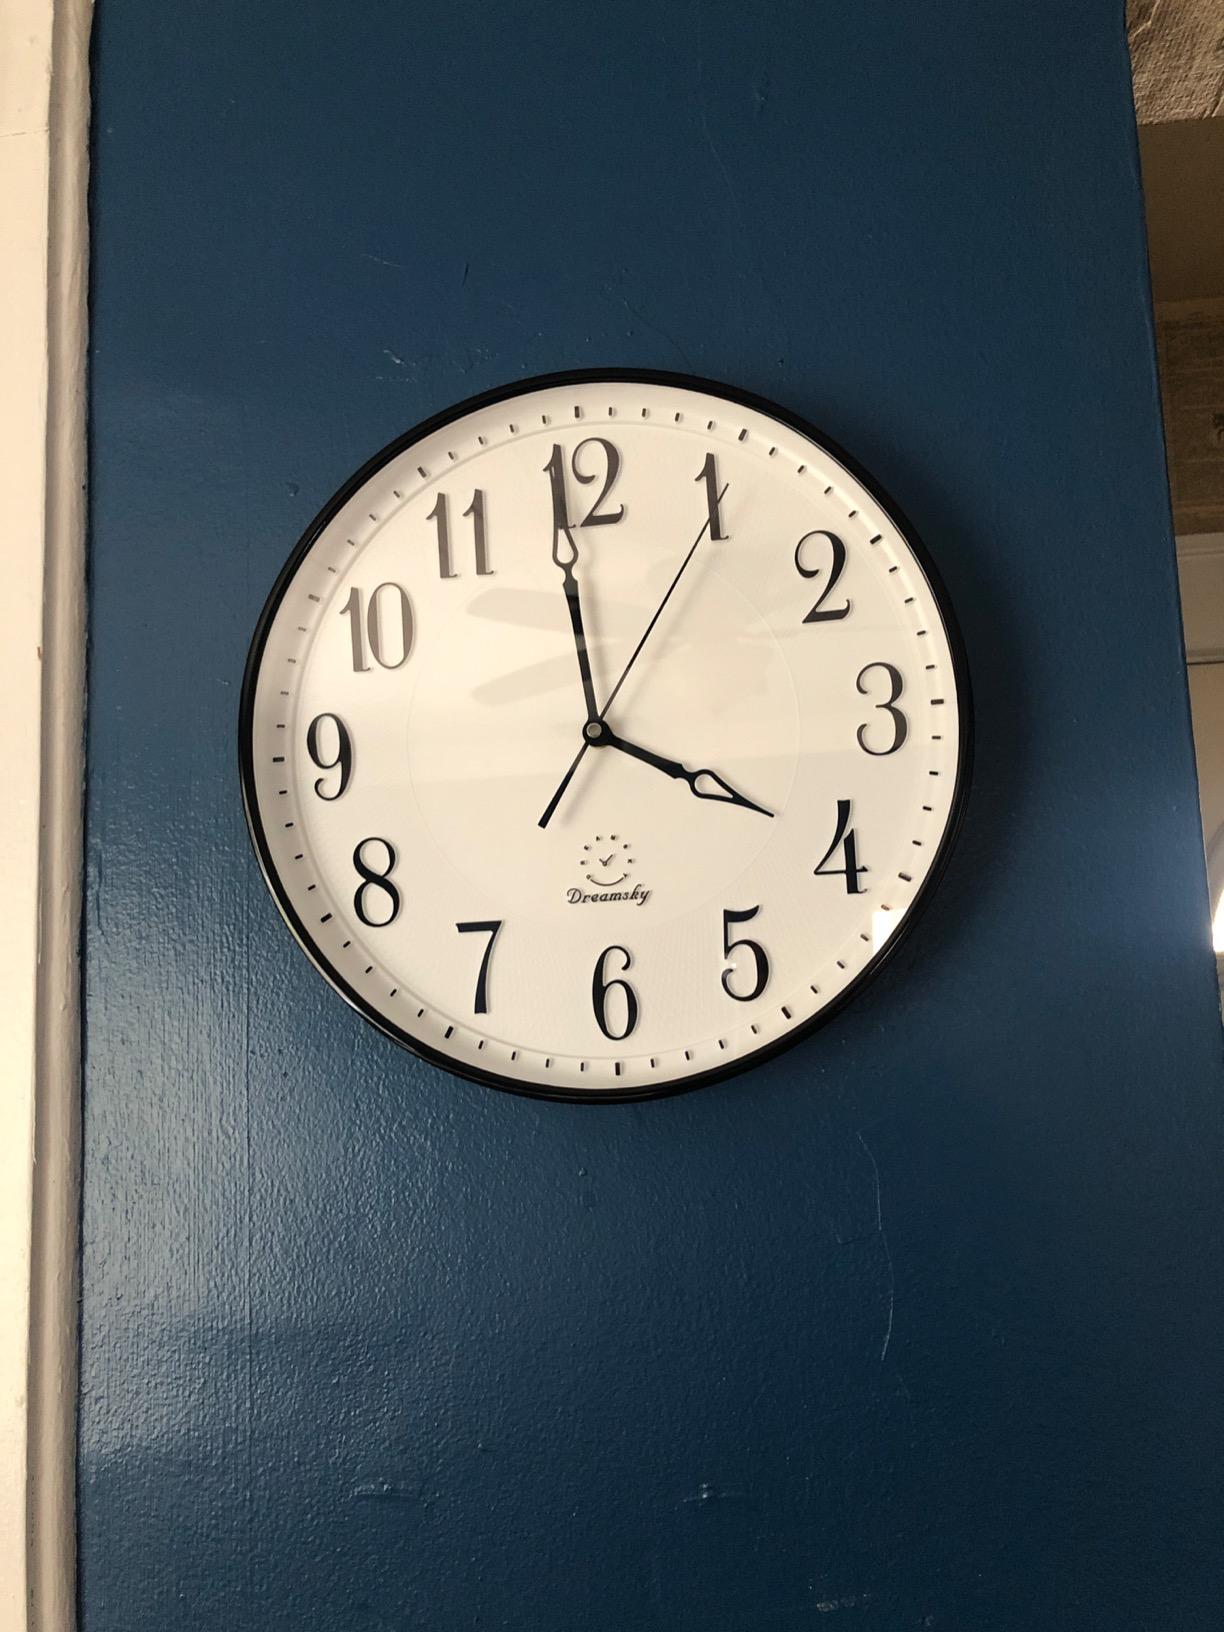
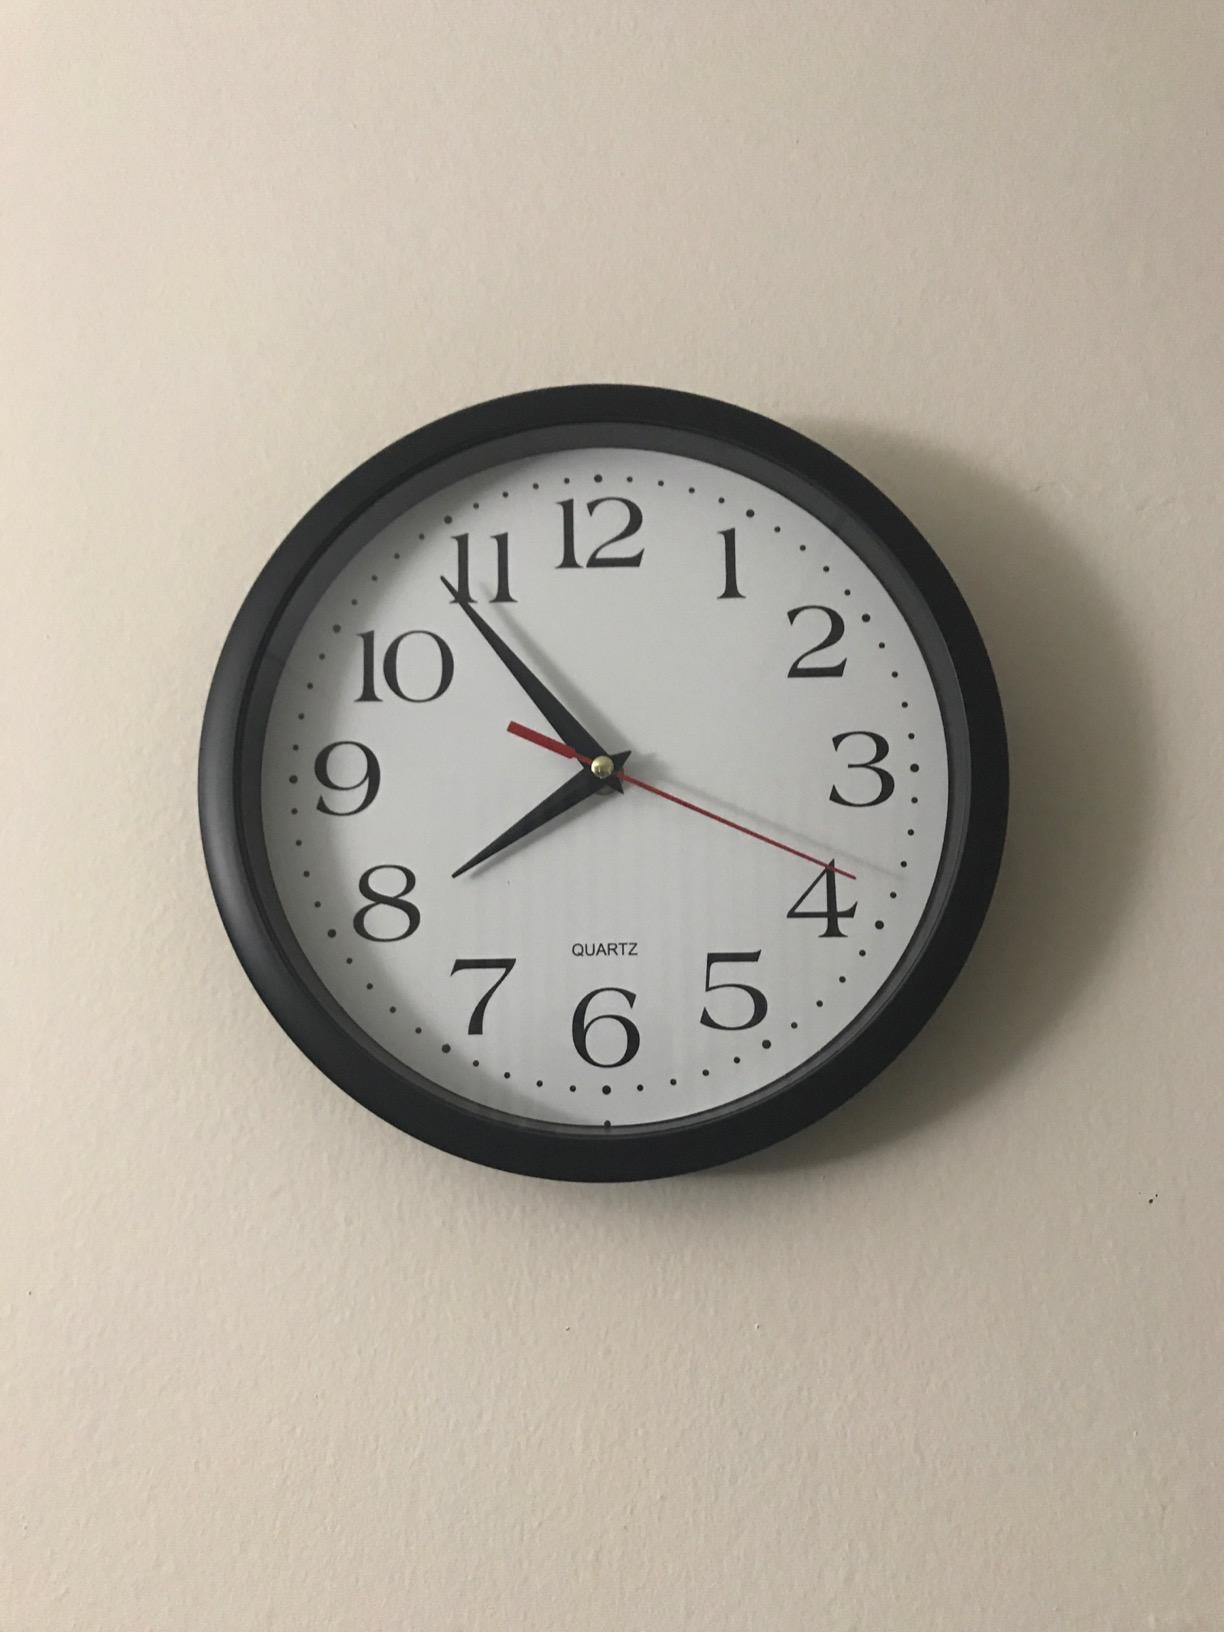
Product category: clock
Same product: no